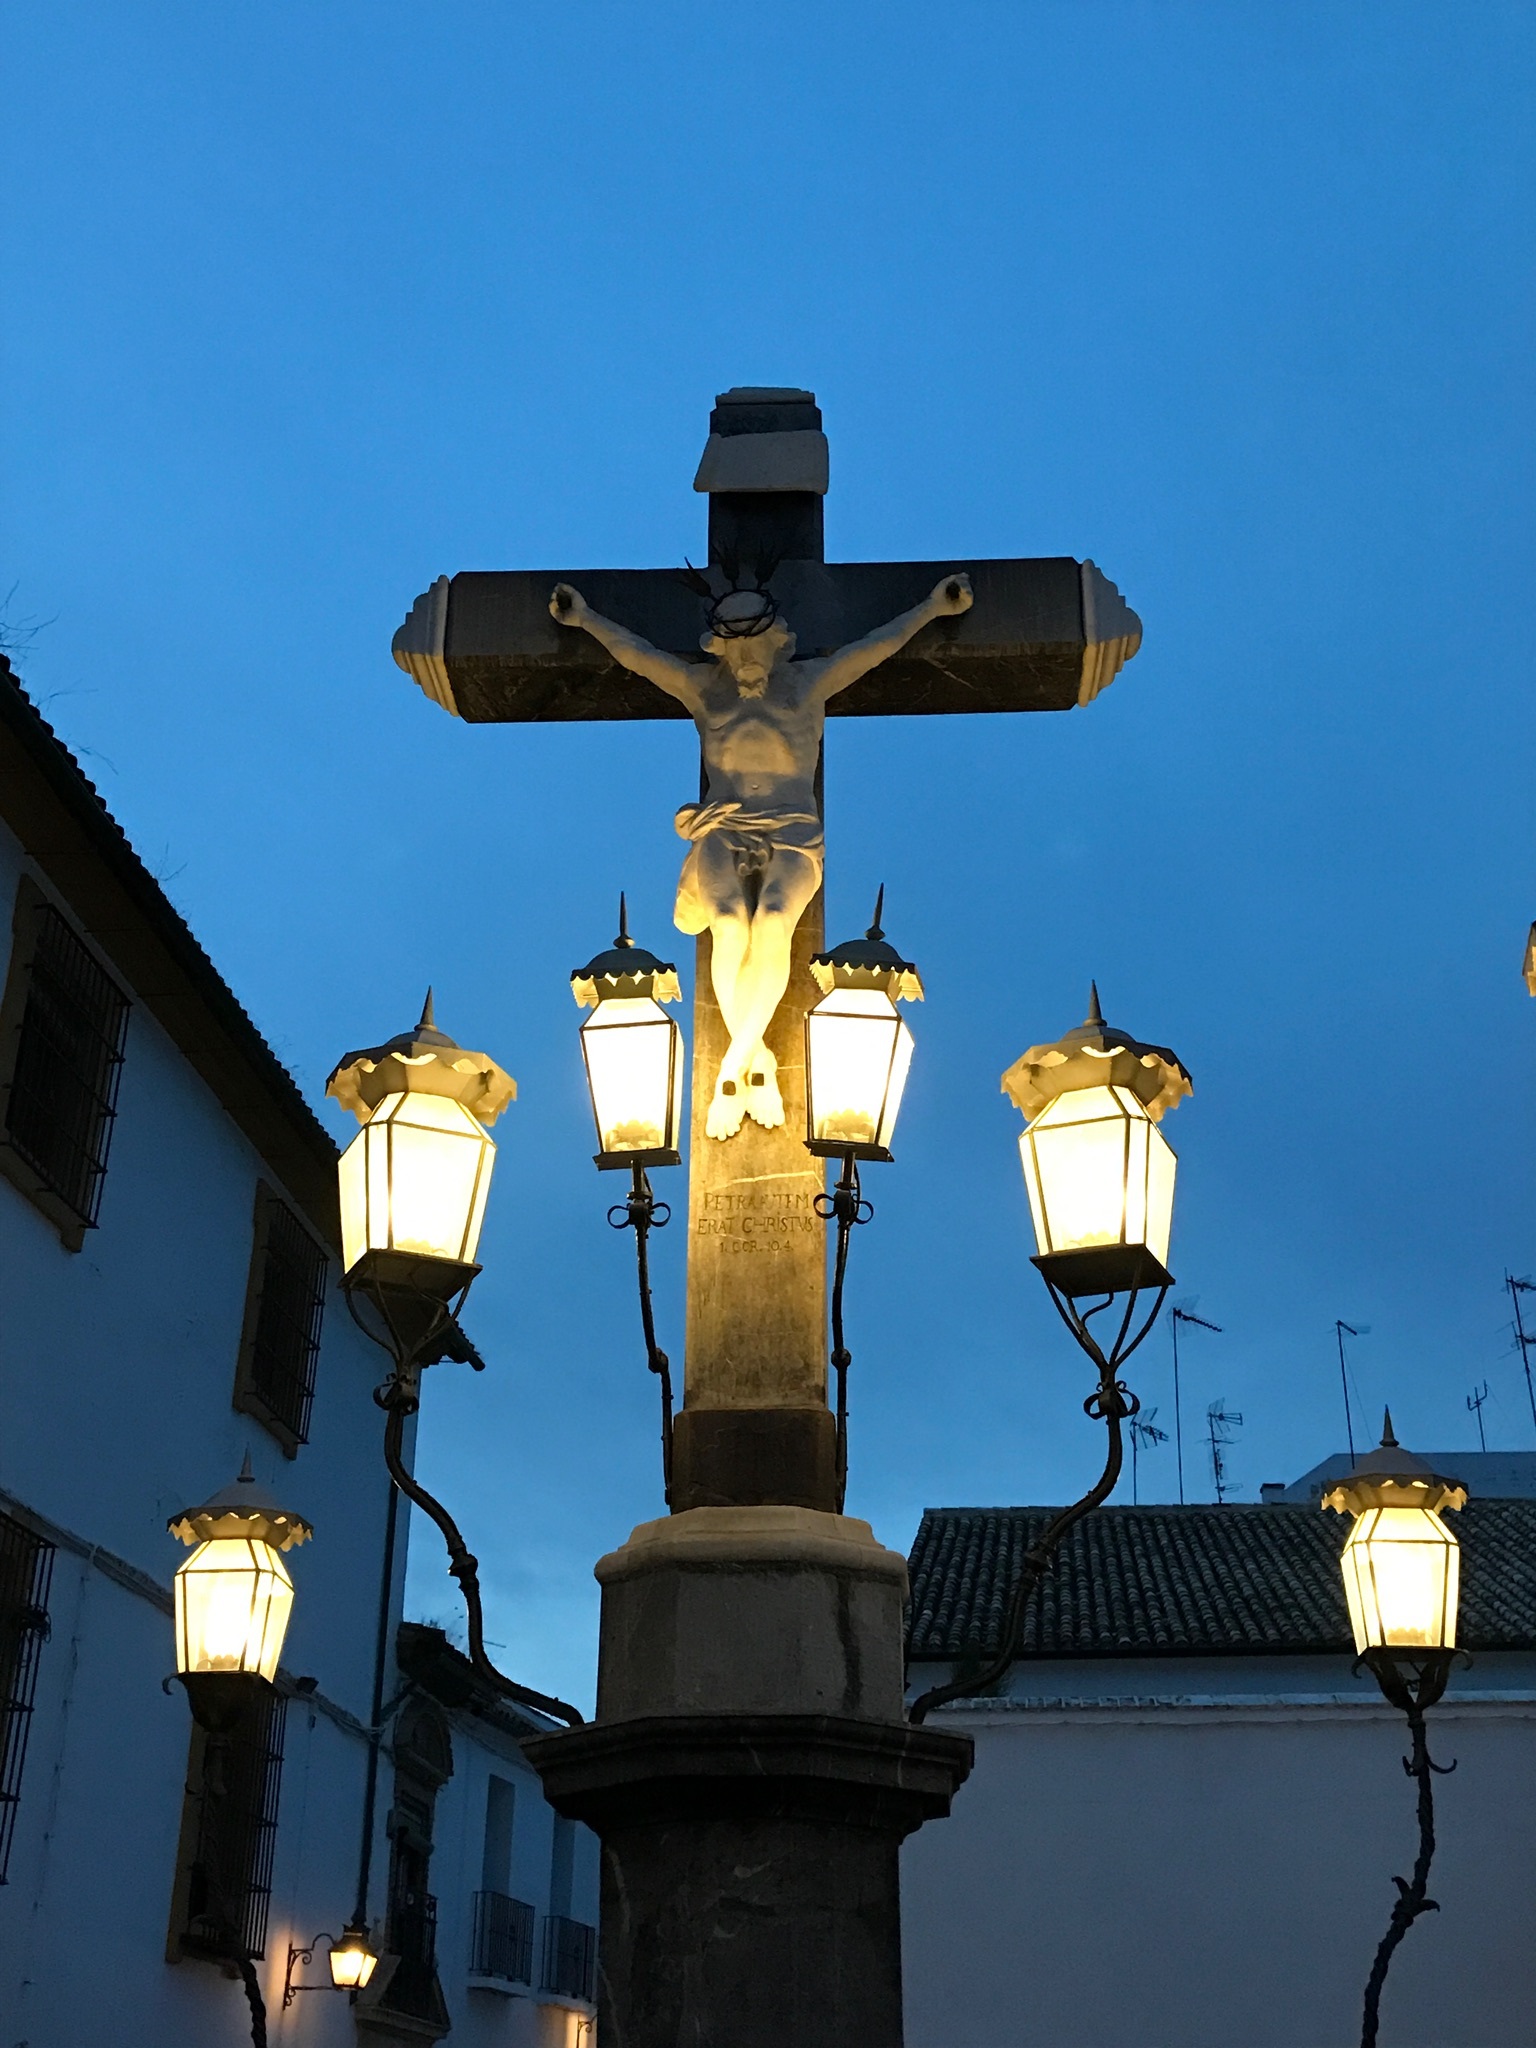
light, evening, blue, street light, lighting, spain, light fixture, cordoba, christ of the lanterns